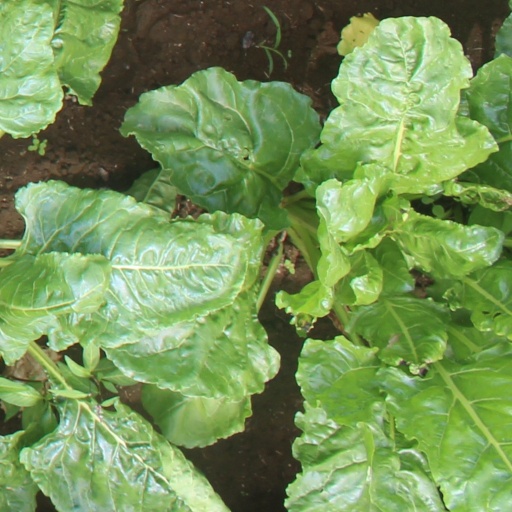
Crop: sugar beet